Peter Hall (minister)

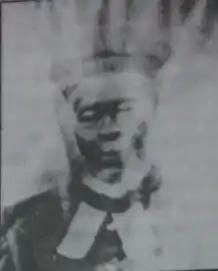
The Rev. Peter Hall

During World War I, the British colonial government expelled the Basel missionaries in 1917 as "“alien security risk”" on Gold Coast as many were of German and Swiss German heritage. This new development provided an opportunities for African members of the Basel Mission to take more administrative responsibility even though they had no prior experience in management. The Scottish mission of the Free Church of Scotland led by the Rev. A. W. Wilkie took over the mission's work in evangelism and education. The Scottish mission was then operating in nearby Nigeria.